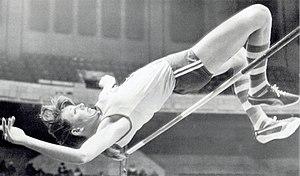
Johanna « Joni » Luann Huntley est une athlète américaine spécialiste du saut en hauteur.